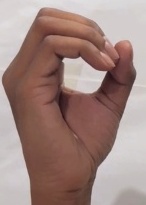
ASL sign: O